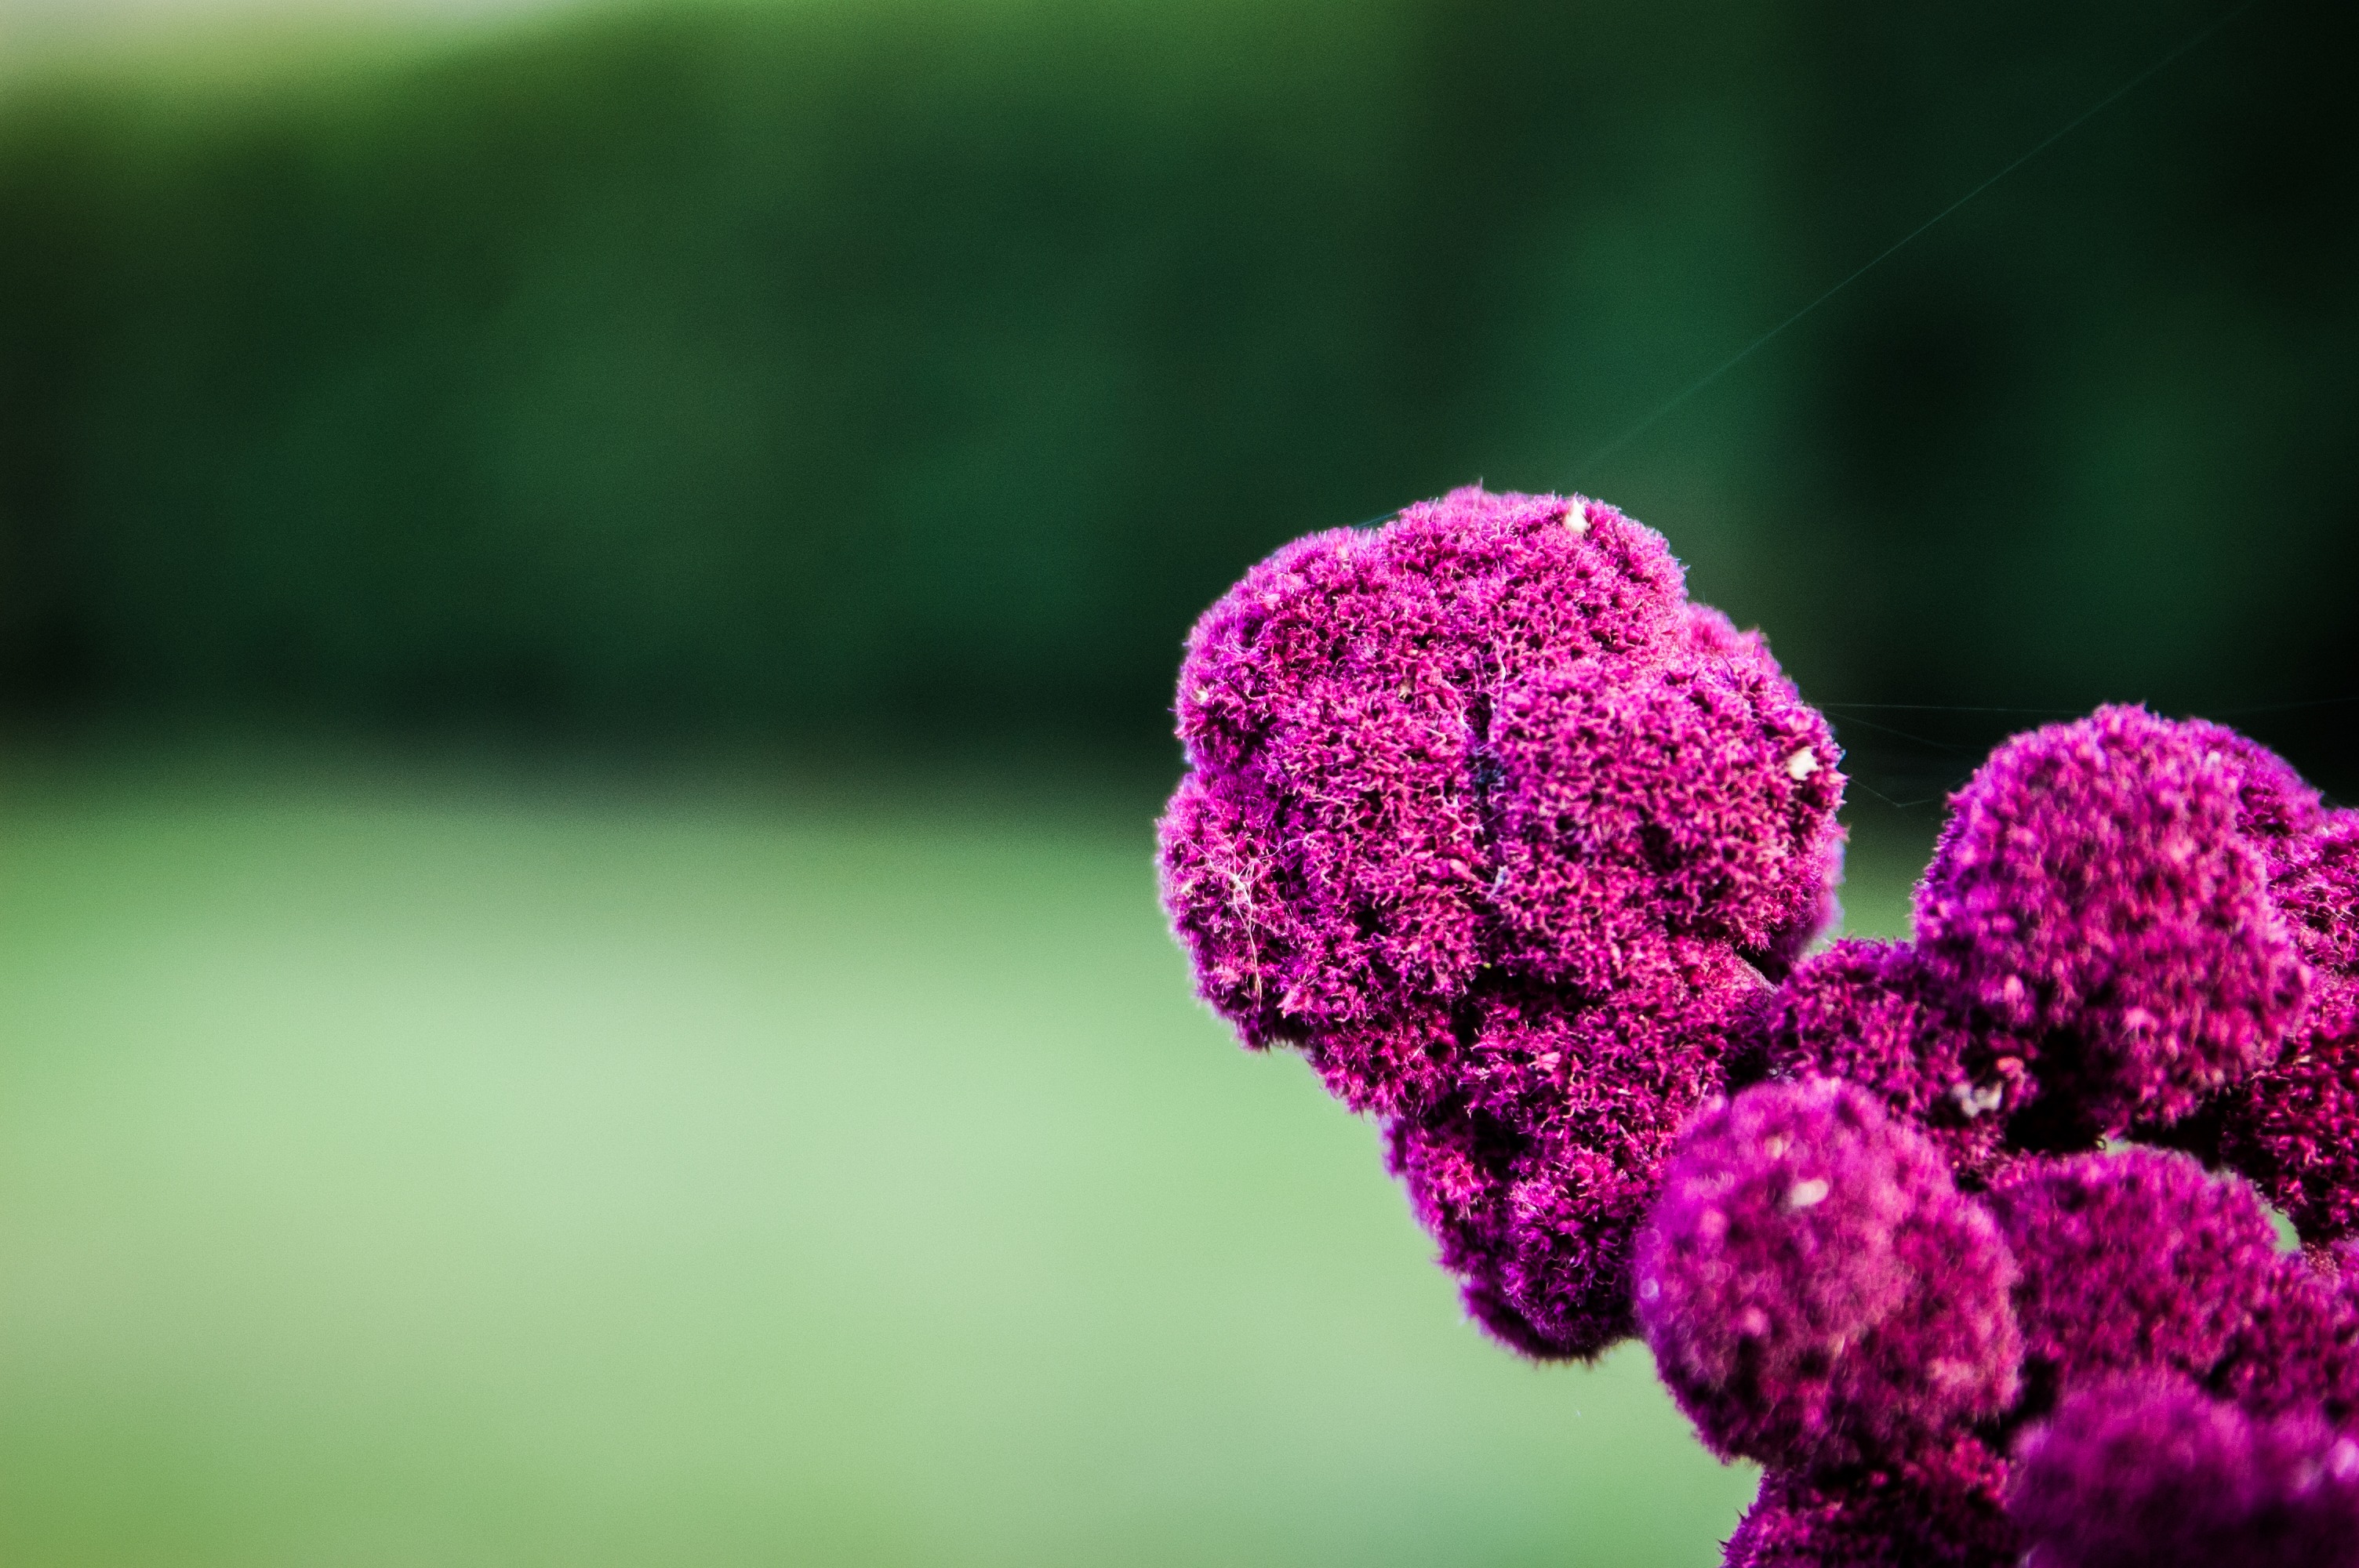
nature, grass, blossom, plant, photography, leaf, flower, petal, green, color, pink, flora, wildflower, close up, the background, macro photography, flowering plant, pink purple, plant stem, land plant